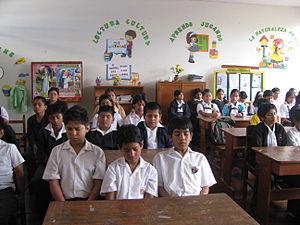
La Méditation Transcendantale (MT) est enseignée dans 2000 écoles d'Amérique Latine, ici au Pérou, grâce à la Fondation David Lynch, programme nommé ""Pour une Éducation Fondée sur la Conscience"". Español: Meditación Trascendental (MT) se imparte en 2.000 escuelas en América Latina, aquí en el Perú, a través del programa de David Lynch llamado ""Por la Educación Basada en la Conciencia.""
La méditation transcendantale est une marque déposée de relaxation et de développement personnel dérivée d'une pratique spirituelle indienne introduite en Occident en 1955 par Maharishi Mahesh Yogi. Selon ses promoteurs, elle aurait été enseignée à six millions de personnes. L'organisation de Maharishi Mahesh Yogi, qui gère non seulement la méditation transcendentale mais également des écoles et des universités telles que la Maharishi University of Management ainsi que des Centres de médecine ayurvédique, est généralement appelée Mouvement de Méditation transcendantale. Le mouvement est qualifié de secte dans certains pays.
La Fondation David-Lynch pour une éducation fondée sur la conscience et pour la paix mondiale est une organisation à but non lucratif créée par le cinéaste David Lynch, en juillet 2005, dont le but est de financer l'apprentissage de la pratique de la Méditation transcendantale aux étudiants défavorisés, notamment dans les écoles touchées par la violence et d'autres groupes de populations dites « à risque » comme les anciens combattants atteints de stress post-traumatique et les victimes de violence conjugale.